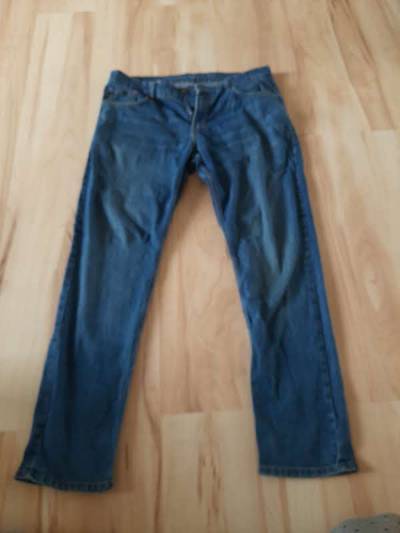
Waste category: clothes